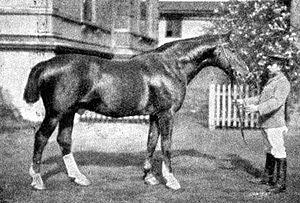
Le Hanovrien est une race de chevaux de sport allemands, dont le nom provient de la ville de Hanovre. Il prend forme aux XVIIᵉ et XVIIIᵉ siècles, par croisement avec le Holsteiner au haras national de Celle. Destiné aux travaux de ferme un premier temps, il est allégé pour la remonte de la cavalerie au XIXᵉ siècle, quand les croisements avec le Pur-sang et le Mecklembourgeois l'influencent. Après un court retour à la traction agricole, la race est réorientée vers les sports équestres au milieu du XXᵉ siècle.